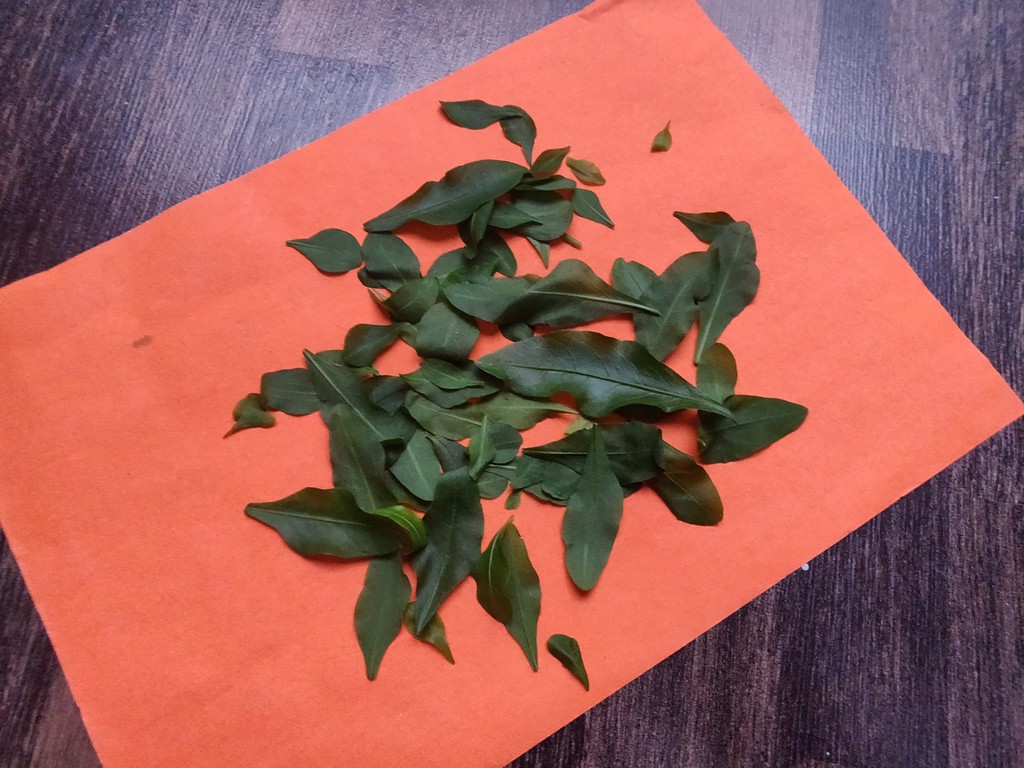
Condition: Healthy
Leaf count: multiple
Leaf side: unknown